Ralph Richardson

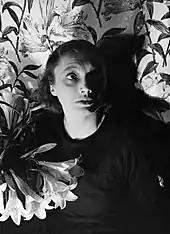
Katharine Cornell, leading lady in Richardson's Broadway debut

Over the next two years Richardson appeared in six plays in London ranging from "Peter Pan" (as Mr Darling and Captain Hook) to "Cornelius", an allegorical play written for and dedicated to him by J.B.Priestley. "Cornelius" ran for two months; this was less than expected, and left Richardson with a gap in engagements in the second half of 1935. He filled it by accepting an invitation from Katharine Cornell and Guthrie McClintic to play Mercutio in their production of "Romeo and Juliet" on a US tour and on Broadway. Romeo was played by Maurice Evans and Juliet by Cornell. Richardson's performance greatly impressed American critics, and Cornell invited him to return to New York to co-star with her in "Macbeth" and "Antony and Cleopatra", though nothing came of this.